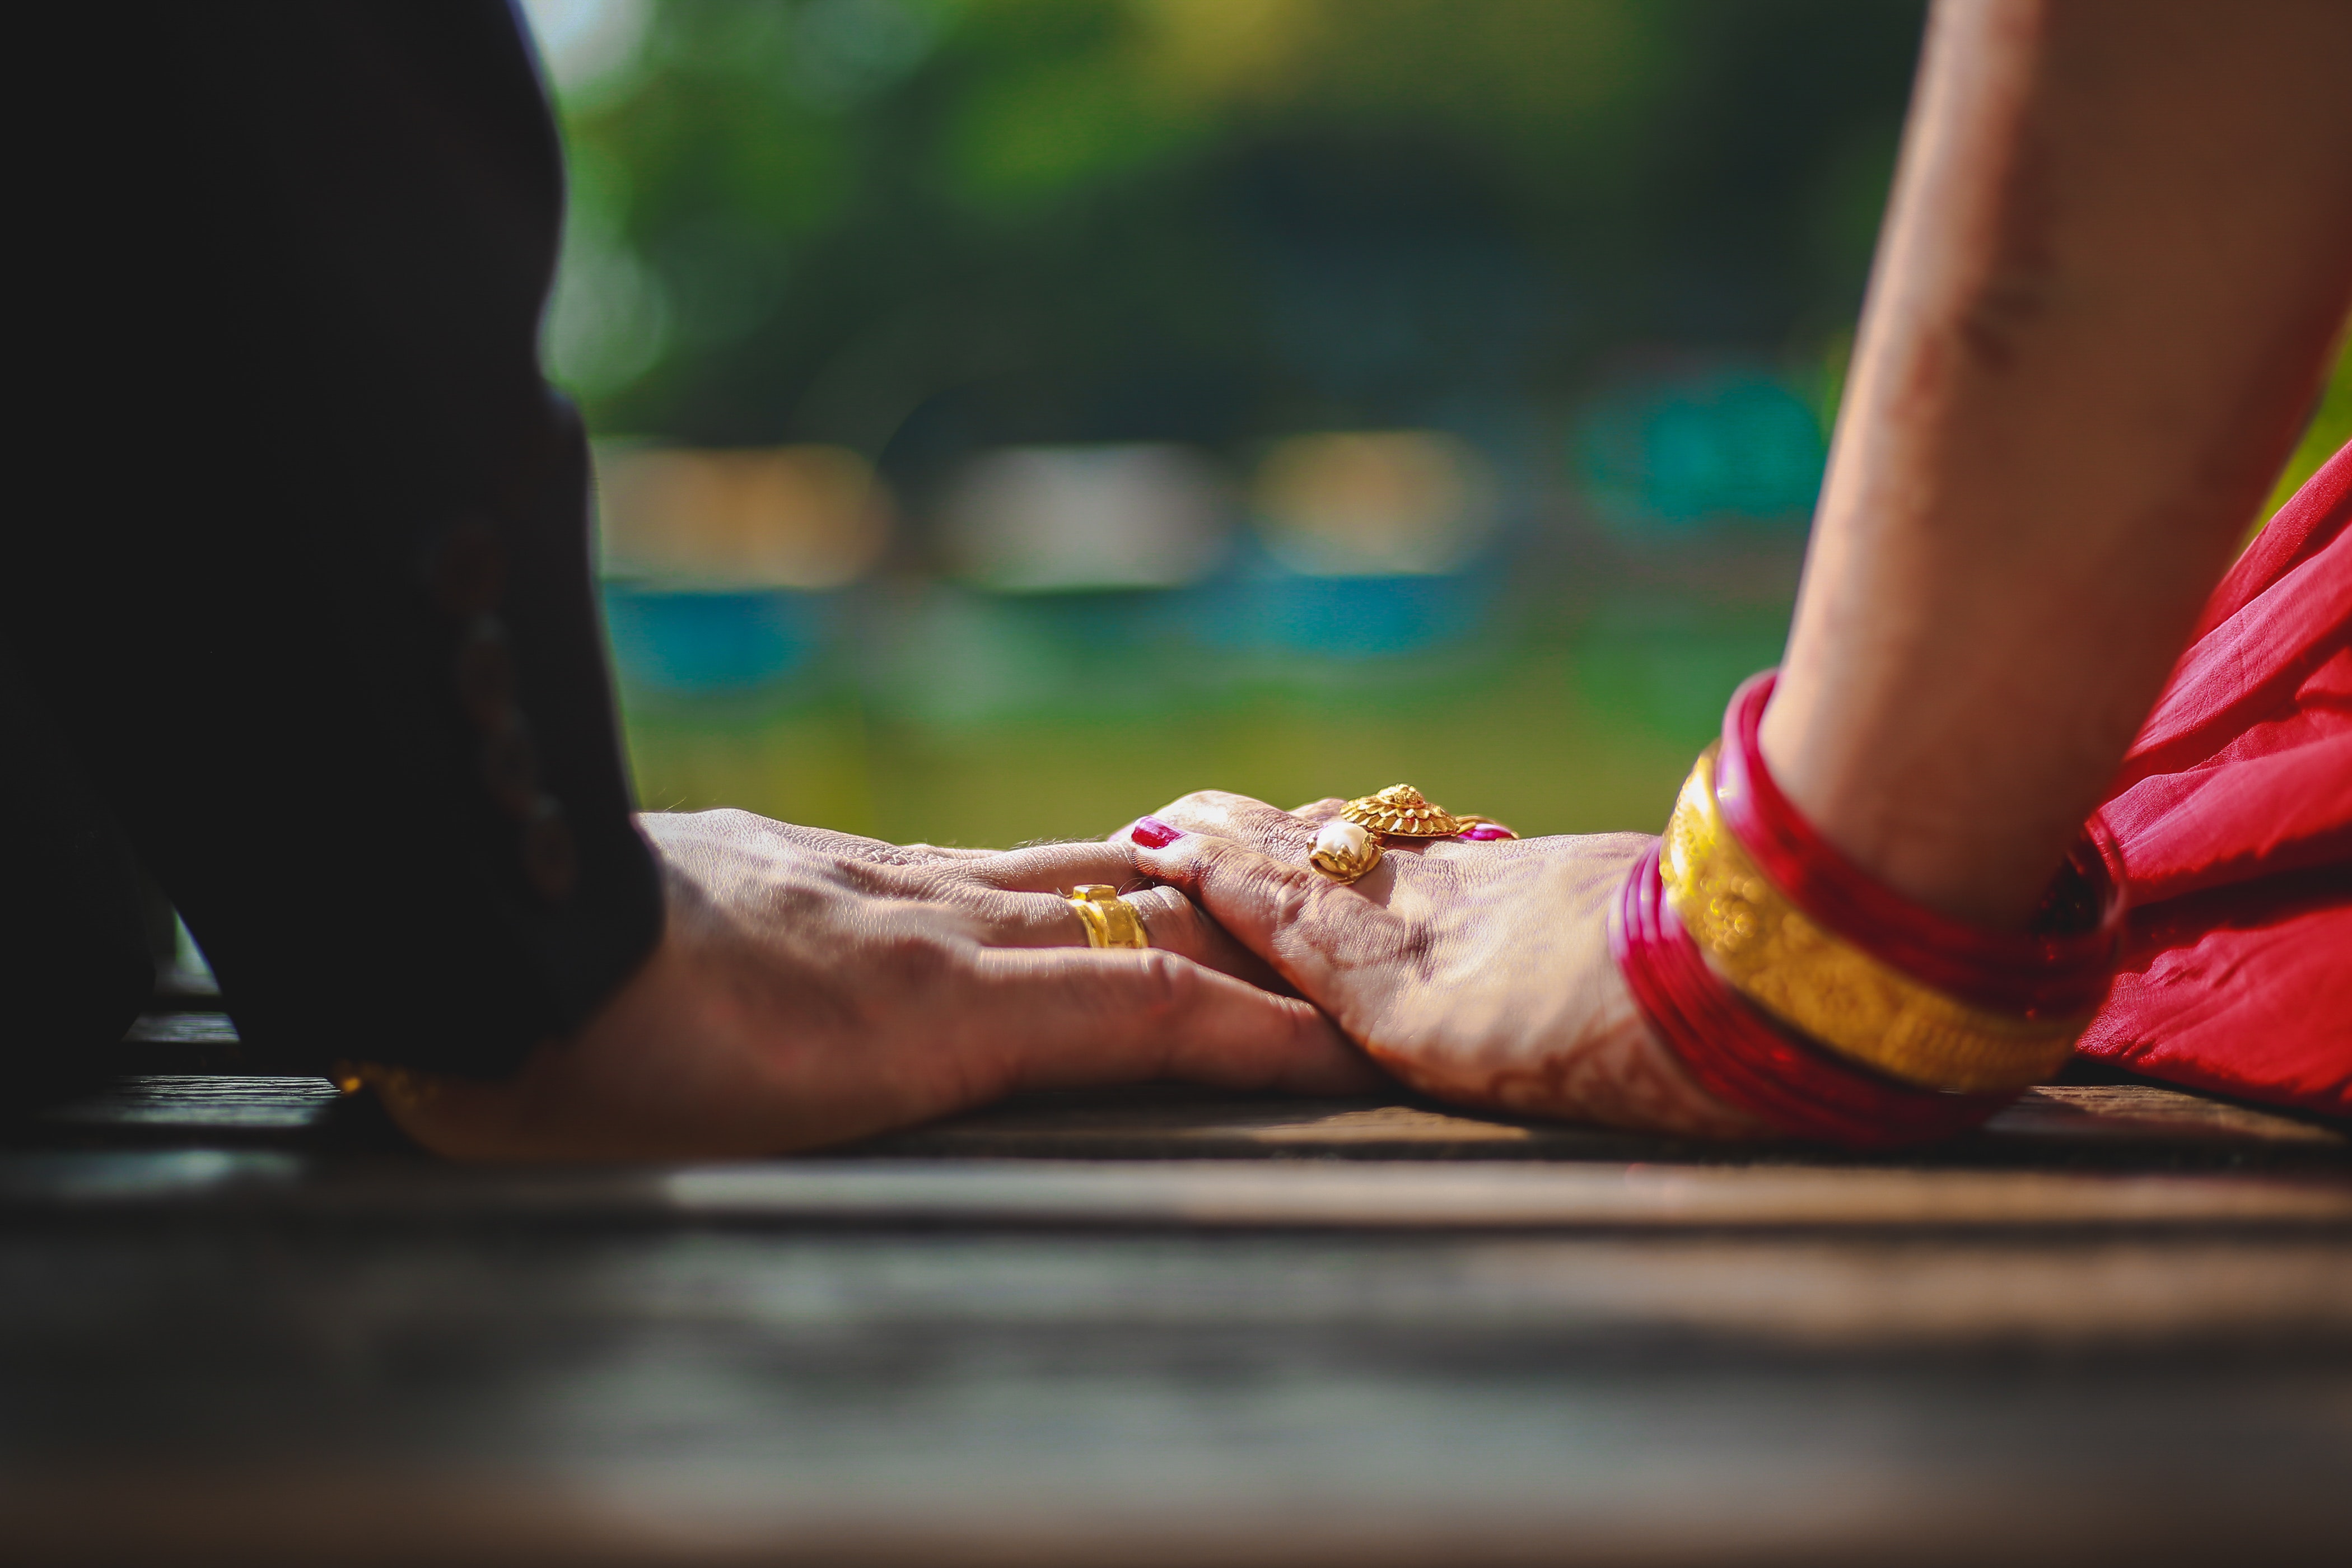
red, green, yellow, human leg, hand, pink, leg, human, human body, child, footwear, photography, adaptation, foot, finger, shoe, leisure, gesture, vacation, fashion accessory, flesh, nail